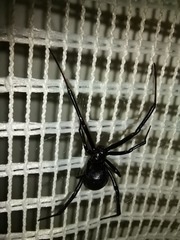
Species: Lactrodectus_hesperus